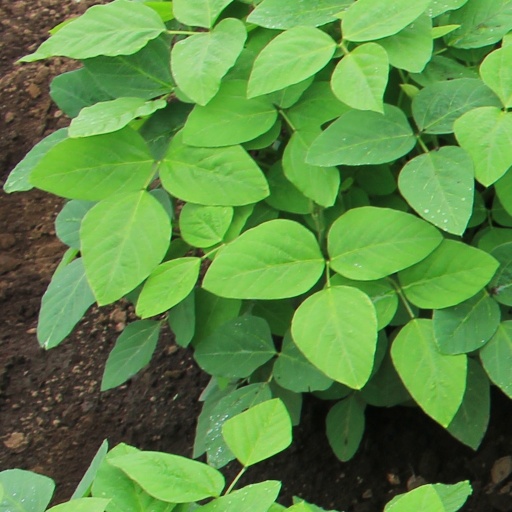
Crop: soybean